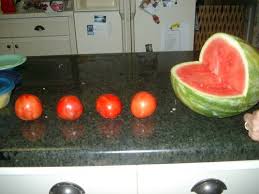
Label: Watermelon